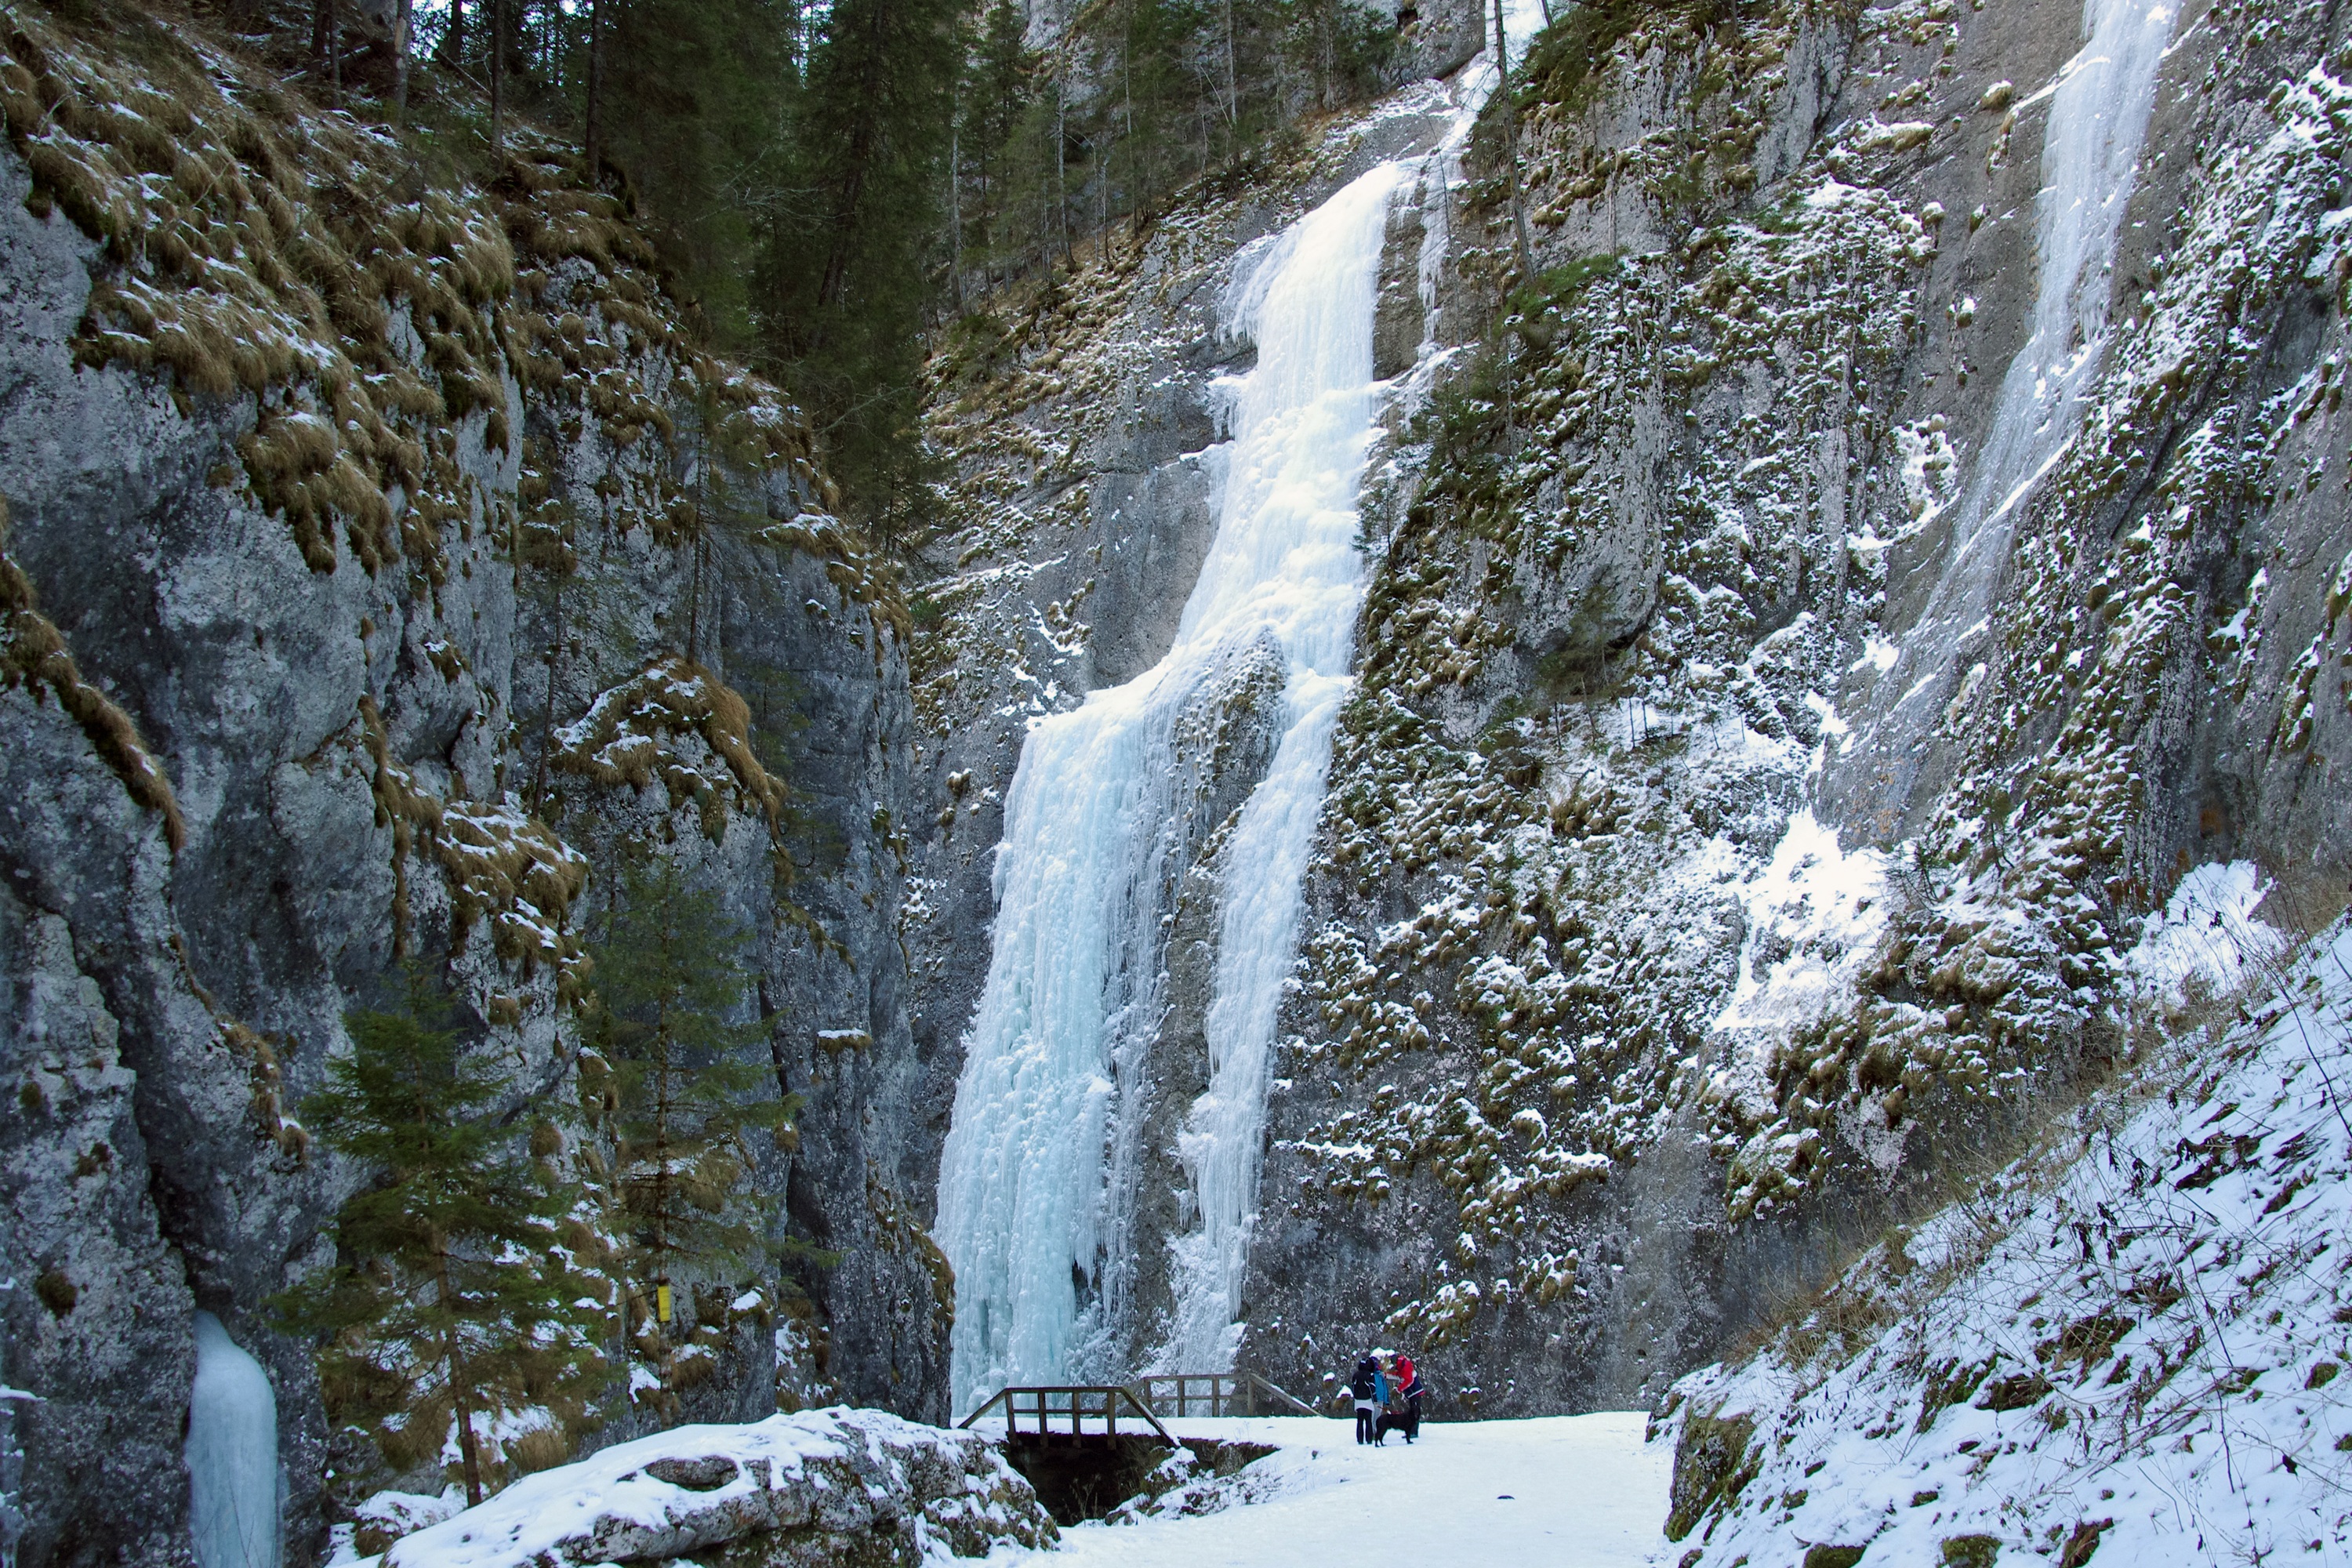
waterfall, snow, winter, white, adventure, ice, italy, sports, veneto, water feature, dolomites, belluno, malga ciapela, marmolada, geological phenomenon, serrai di sottoguda, ice falls, sottoguda